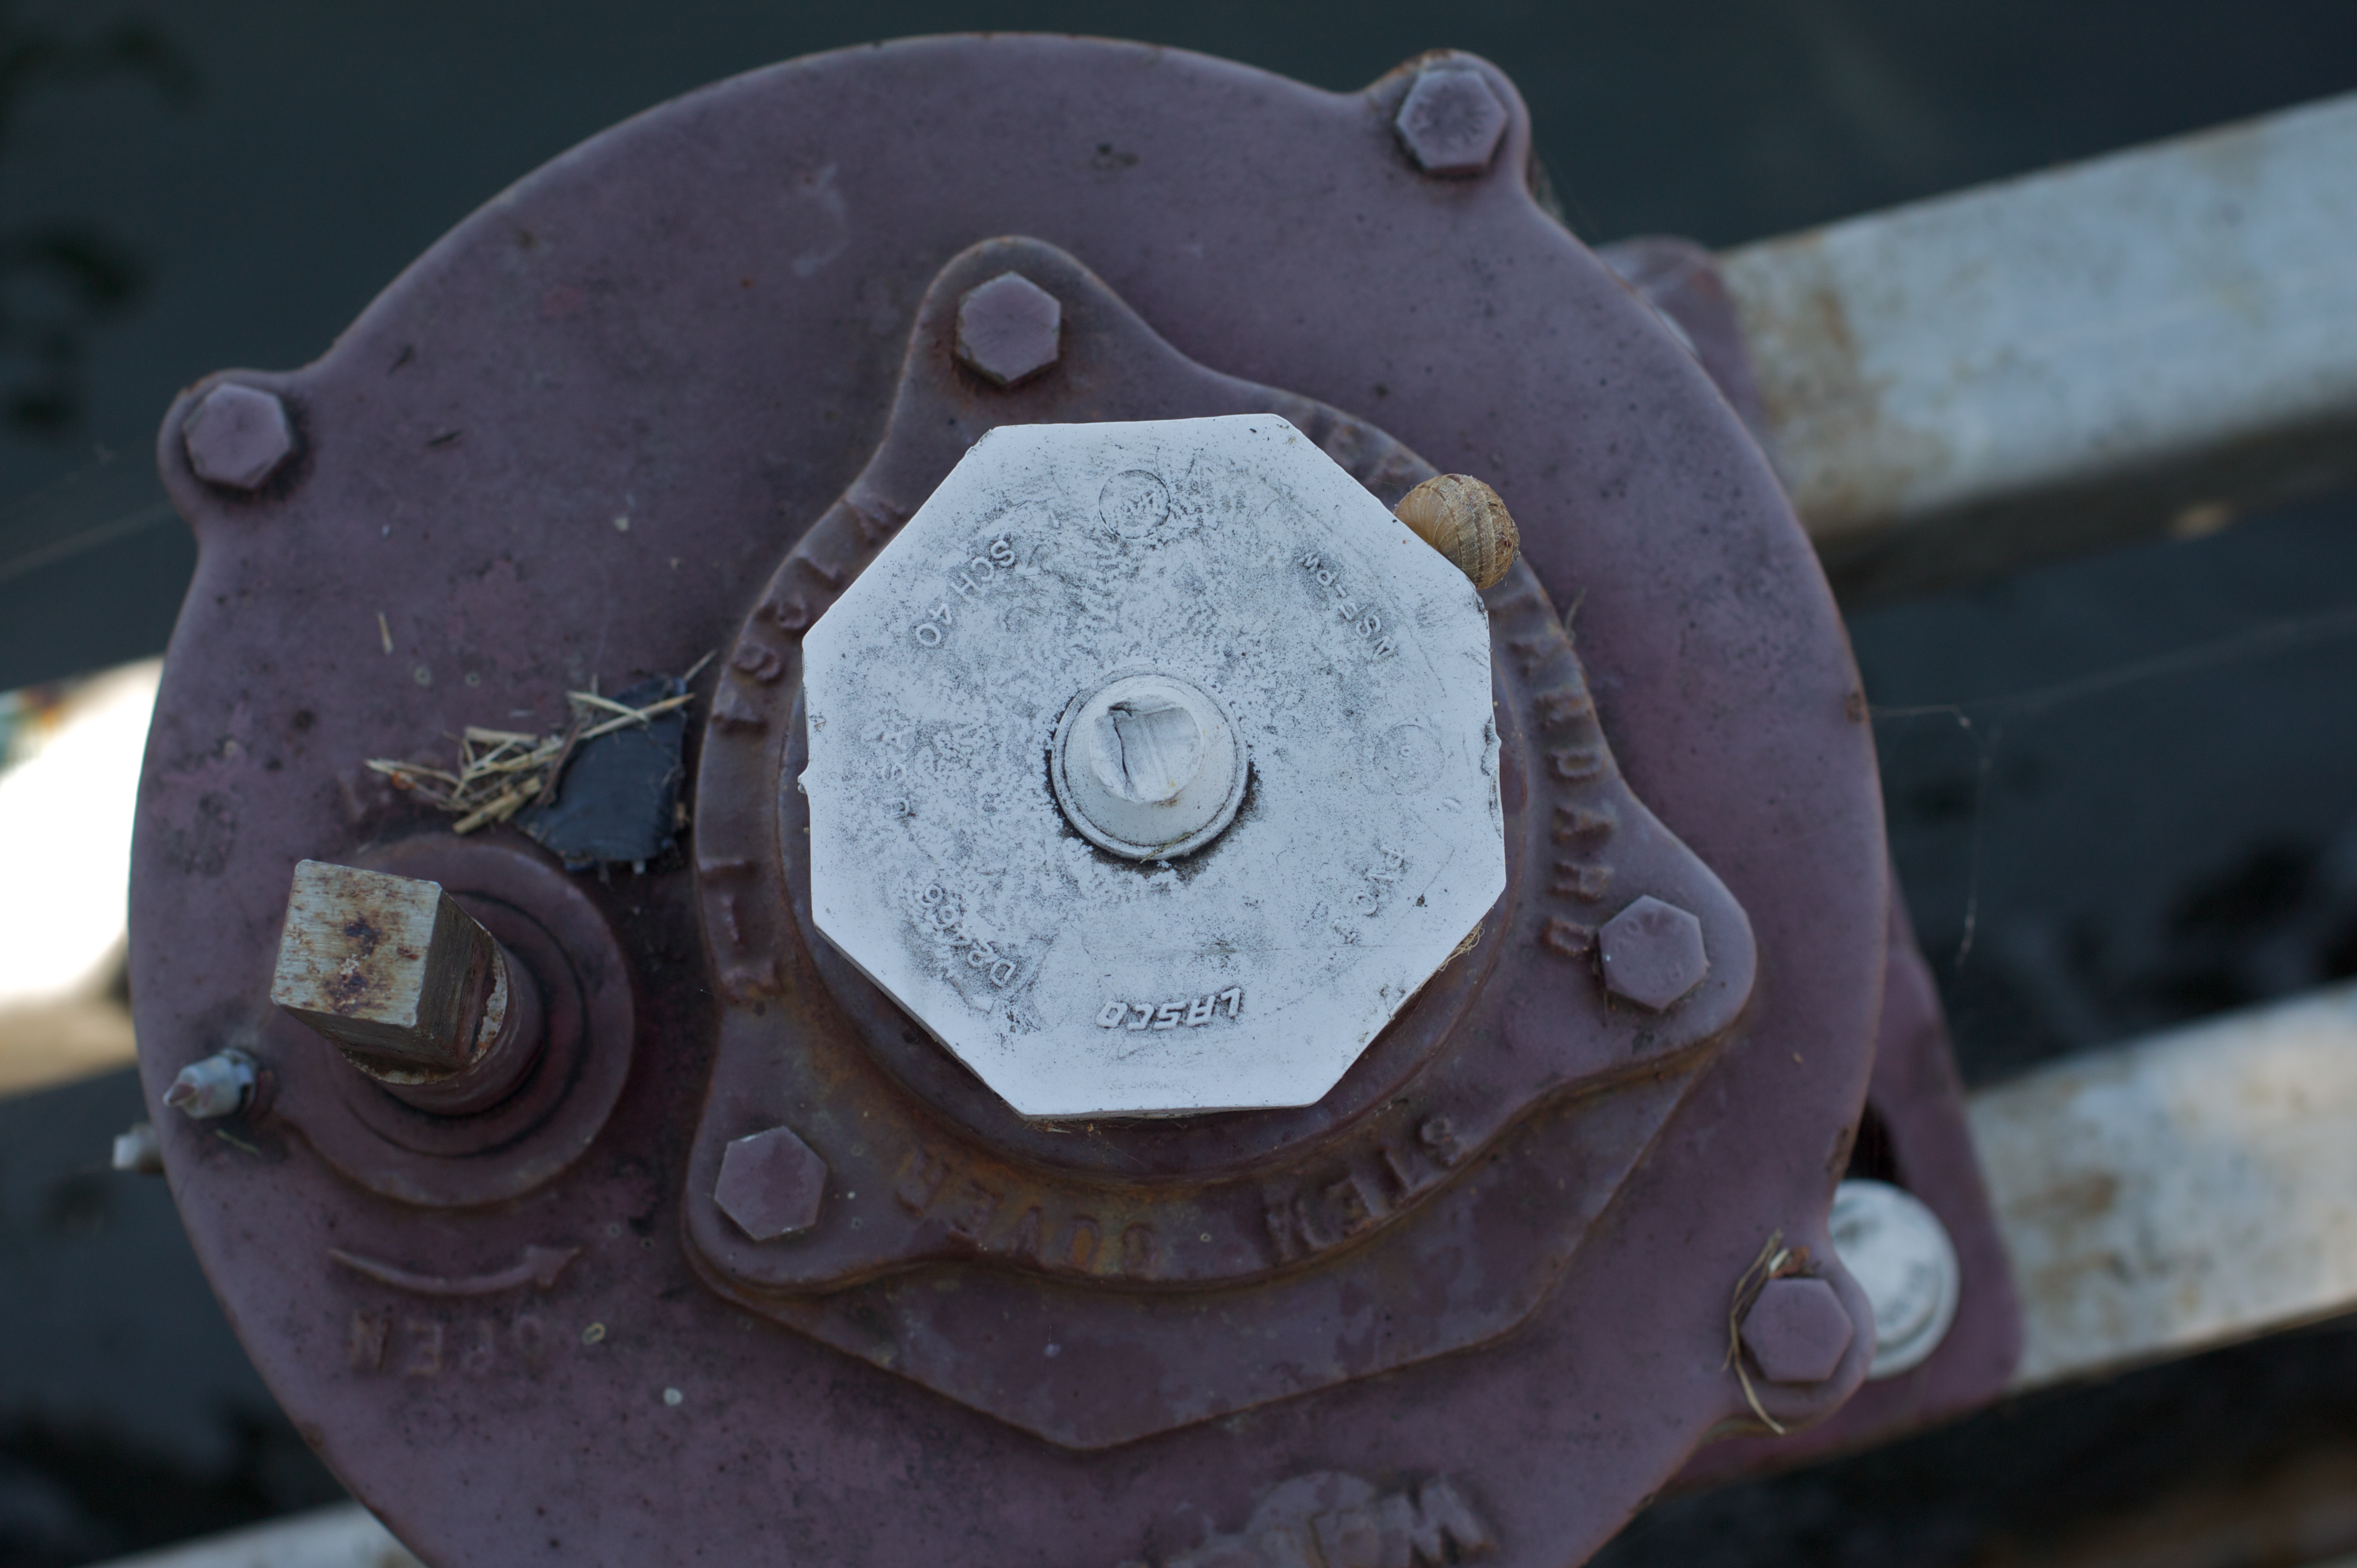
wheel, vehicle, steering wheel, auto part